Alice De Winton

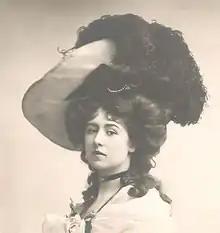

Alice De Winton (born Alice Catherine Wilson 1870 – 1941) was an English actress.